Forge of Empires

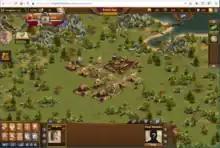
A screenshot of "Forge of Empires" gameplay, showing the city management menu

"Forge of Empires" is a city-builder that starts in the Stone Age and, with a technology tree, advances through all eras of human history to the far future. Houses provide population, which is required to build other buildings, and gold. Production buildings provide supplies. Goods can be produced by dedicated buildings. Decorations and cultural buildings provide an amount of happiness, that should meet the requirement of the existing population. Forge points are used to advance through the technology tree, and recharge over time. Each new era provides new buildings of each type, and sometimes new gameplay mechanics.